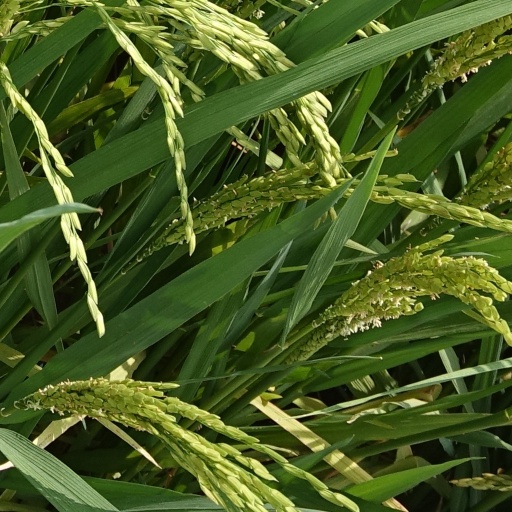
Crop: rice